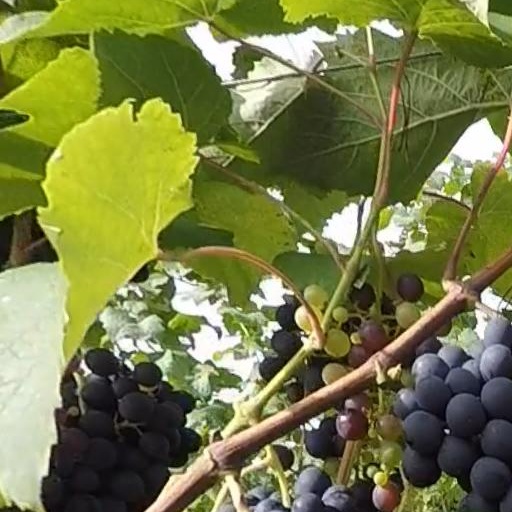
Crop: grape